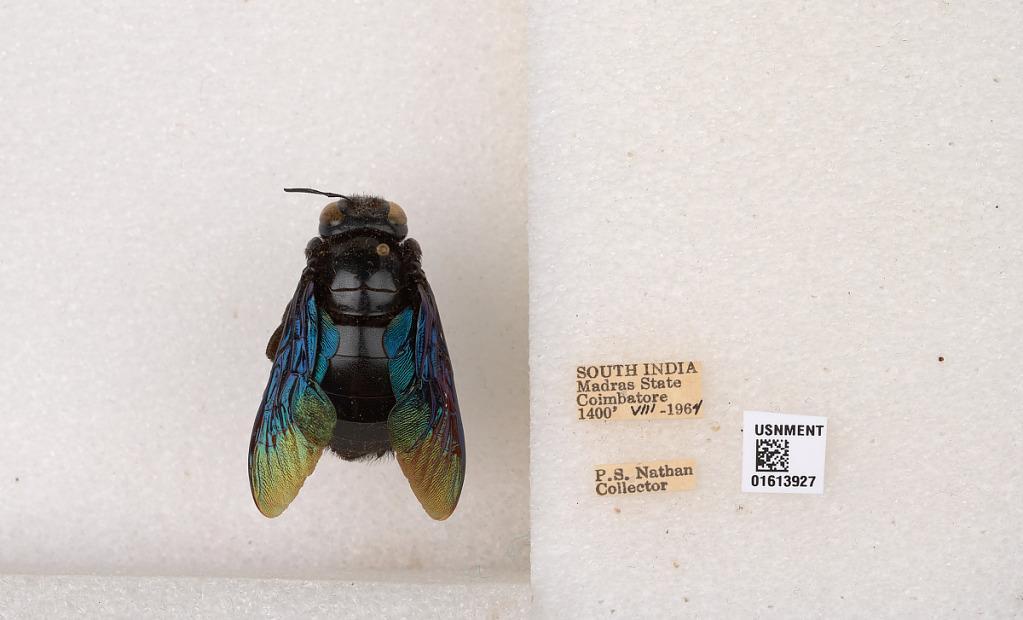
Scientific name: Xylocopa (Mesotrichia) tenuiscapa Westwood
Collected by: P. Nathan
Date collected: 1964-8-1
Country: India
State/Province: Tamil Nadu
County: Coimbatore
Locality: Coimbatore